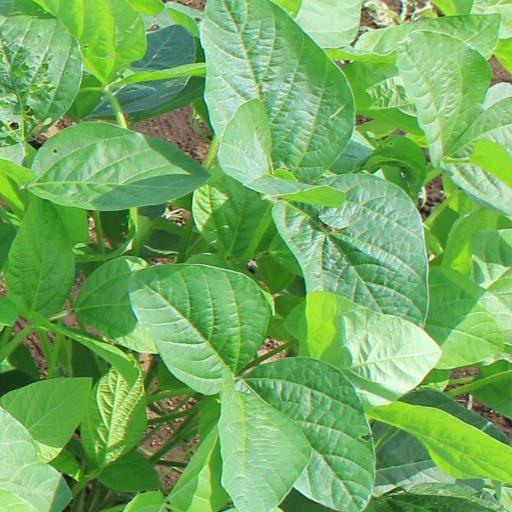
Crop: soybean